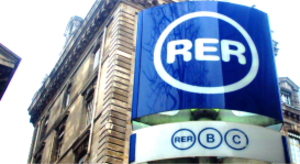
Réseau Express Régional
Et RER-skilt.
Réseau Express Régional er et trafiksystem bestående af hurtige togforbindelser, som forbinder Paris' centrum med byens indre forstæder.